Esports at the 2019 SEA Games

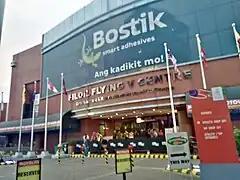
The Filoil Flying V Centre during the games.

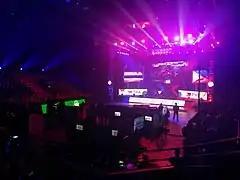
The setup of the interior of the FilOil Flying V Centre during the "Tekken 7" event.

The Esports competition of the 2019 Southeast Asian Games was held at the Filoil Flying V Centre (San Juan Arena) in San Juan, Metro Manila. Previously, The Manila Marriott Hotel in Pasay was considered as a potential venue but the hotel management asked for a fee which was deemed too expensive by the organizers of the regional games.